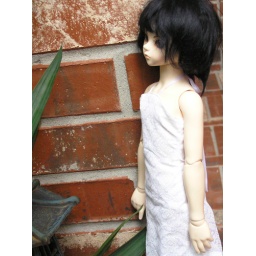
Branwen in her white dress